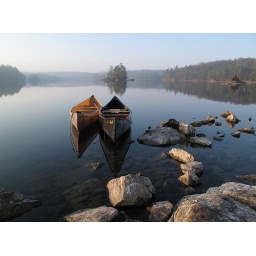
taken on a rock in the middle of gananoque lake near my cottage. Taken on a GLS digital camera